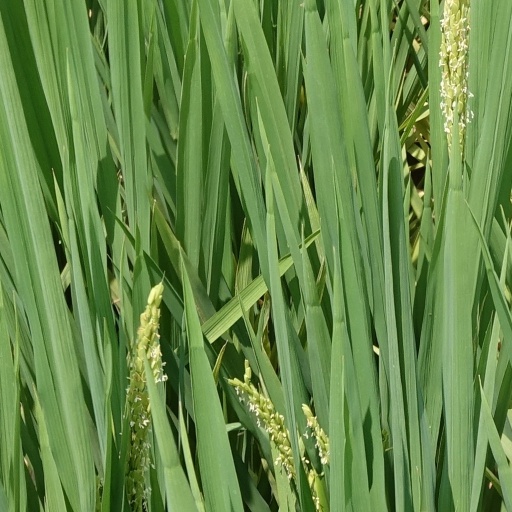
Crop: rice